MIAT Flight 557

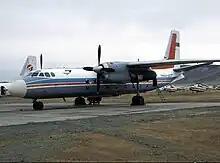
A MIAT Mongolian Airlines Antonov An-24 similar to the aircraft involved

MIAT Mongolian Airlines Flight 557 was a scheduled domestic passenger flight in Mongolia from Ulaanbaatar to Mörön. On 21 September 1995, the Antonov An-24 crashed on approach to Mörön, resulting in the tragic loss of 41 out of the 42 people on board. This incident stands as the deadliest aviation accident in Mongolian history.